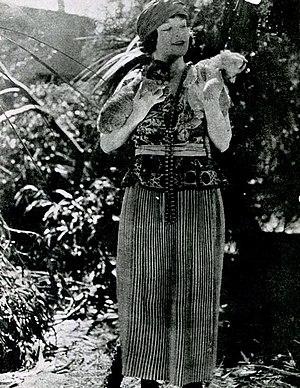
Karla Schramm, née le 1ᵉʳ février 1891 à Los Angeles aux États-Unis, est une actrice américaine, du cinéma muet. Elle est la seconde actrice, après Enid Markey, à jouer le rôle de Jane Porter, la femme de Tarzan. Elle meurt le 17 janvier 1980 à Los Angeles et est incinérée.